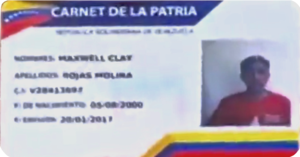
Le carnet de la Patrie a été mis en place au Venezuela par le président Nicolás Maduro le 20 janvier 2017.
Nicolás Maduro Moros /nikoˈlas maˈduɾo ˈmoɾos/, né le 23 novembre 1962 à Caracas, est un syndicaliste et homme d'État vénézuélien, président de la République depuis 2013.
Une élection présidentielle vénézuélienne a lieu de manière anticipée le 20 mai 2018 afin de permettre l'élection en un seul tour du président de la République bolivarienne du Venezuela. Le président en exercice Nicolás Maduro l'emporte avec 67,8 % des voix et une participation de 46 % au cours d'un scrutin pour lequel une partie des partis d'opposition était interdite de candidature, appelant en réaction au boycottage, tout en dénonçant les conditions d'organisation du scrutin.